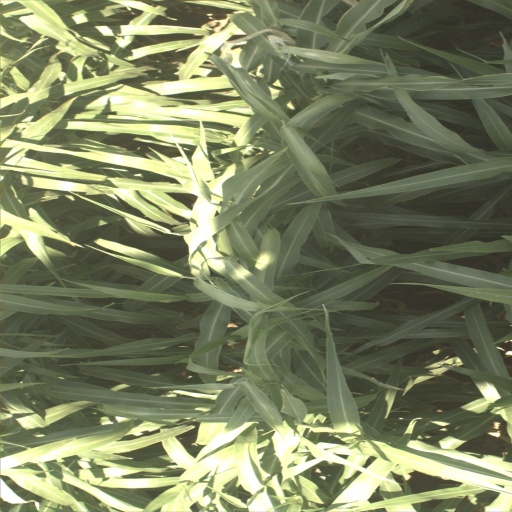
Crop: sorghum